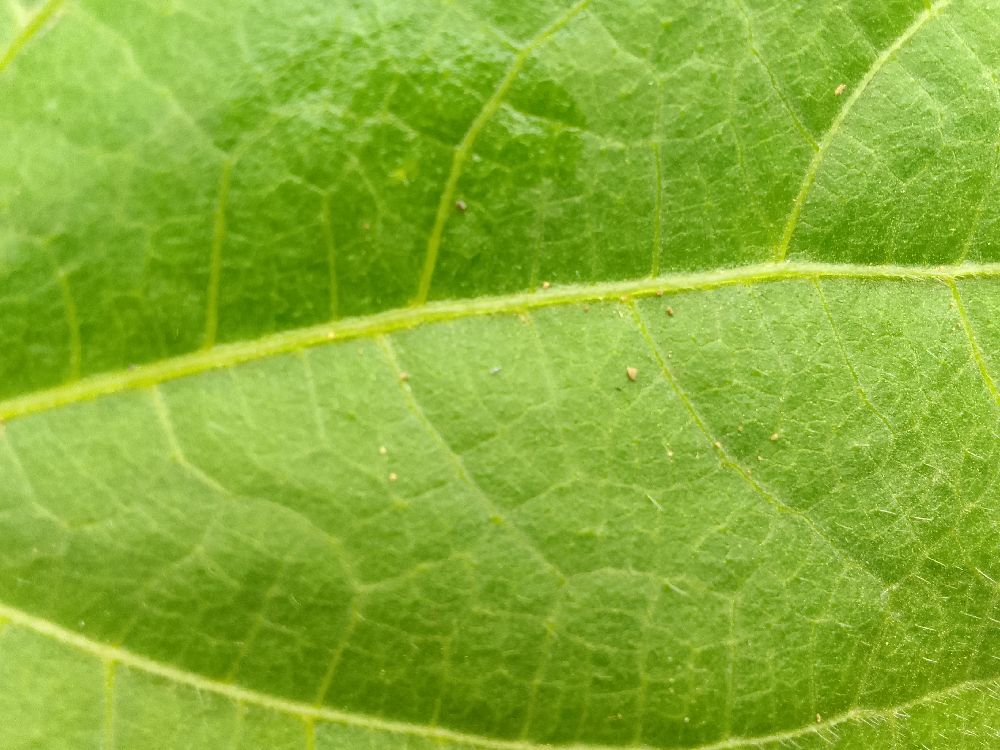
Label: healthy